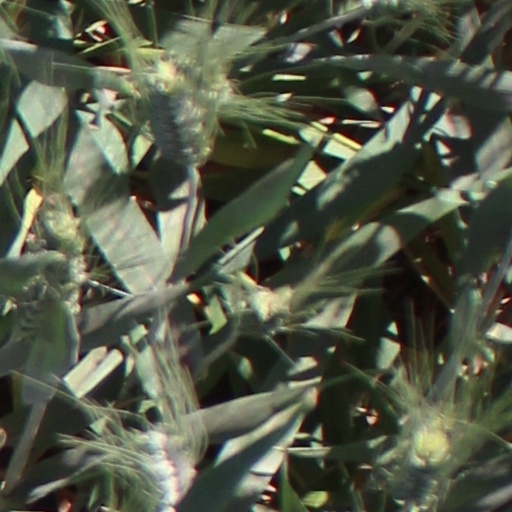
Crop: wheat